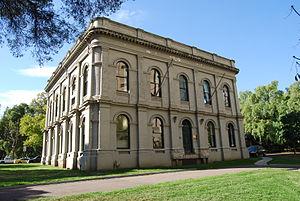
La Royal Society of Victoria est une société savante basée à Melbourne, dans l'État de Victoria, en Australie.